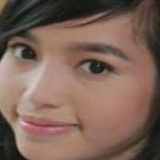
diễn viên Elly Trần